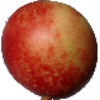
Label: Nectarine 1